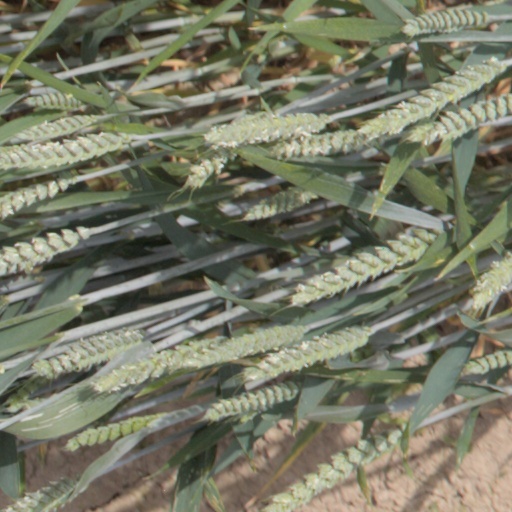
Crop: wheat